Zack Kassian

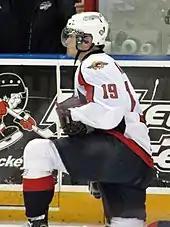
Kassian with the Spitfires in April 2010

Kassian went on to attend his first NHL training camp in September 2009 and was returned to Peterborough to continue at the junior level. Back with the Petes, Kassian was chosen to replace the departed Zach Harnden as team captain after Harnden starting playing with the Kingston Frontenacs. Thirty-three games into his 2009–10 OHL season, Kassian was traded to the Windsor Spitfires. Before the trade, Kassian had been suspended one game by his team for breaking curfew. Shortly after joining Windsor, he was given a 20-game suspension from the league for his hit to the head of Barrie Colts forward Matt Kennedy during a game in January 2010. Limited to 38 games between Peterborough and Windsor due to the ban, Kassian totalled 12 goals and 31 points. Returning from the suspension in time for the 2010 playoffs, he added 7 goals and 16 points over 19 games to help Windsor to a J. Ross Robertson Cup as OHL champions. The win qualified Windsor for the 2010 Memorial Cup, Canada's national major junior championship, which they won as well. Defeating the Brandon Wheat Kings in the final 9–1, Kassian had a goal and an assist in the championship-winning game.